Jack Haley

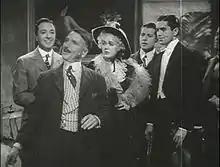
Haley (far left) in a trailer for "Alexander's Ragtime Band" (1938)

Haley headlined in vaudeville as a song-and-dance comedian. One of his closest friends was Fred Allen, who would frequently mention "Mr. Jacob Haley of Newton Highlands, Massachusetts" on the air. Haley made a few phonograph records in 1923, and in the early 1930s starred in comedy shorts for Vitaphone in Brooklyn, New York. His wide-eyed, good-natured expression gained him supporting roles in musical feature films, including "Poor Little Rich Girl" with Shirley Temple, "Higher and Higher" with Frank Sinatra and the Irving Berlin musical "Alexander's Ragtime Band". Both "Poor Little Rich Girl" and "Alexander's Ragtime Band" were released by Twentieth Century-Fox. Haley was under contract to them and appeared in the Fox films "Rebecca of Sunnybrook Farm" and "Pigskin Parade", marking his first appearance with Judy Garland.